United Nations Security Council Resolution 387

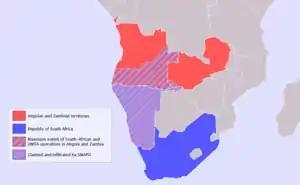
Incursions into Angolan territory by South Africa

United Nations Security Council Resolution 387, adopted on March 31, 1976, reaffirmed the principle of a state's right to territorial integrity in the face of South African incursions into Angolan territory. The Council recognized the international disturbance at South Africa's actions and expressed its concern over them. The Resolution condemned South Africa's actions and demanded that it respect the territorial integrity of Angola. The Council further demanded that South Africa desist from using the "international Territory of Namibia" to mount provocative or aggressive acts against other states and called upon the South African government to meet Angola's just claims for compensation.